St Catherine's Lighthouse

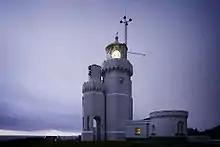
The lighthouse, with fog-signal tower attached

St Catherine's Lighthouse is a lighthouse located at St Catherine's Point at the southern tip of the Isle of Wight. It is one of the oldest lighthouse locations in Great Britain.